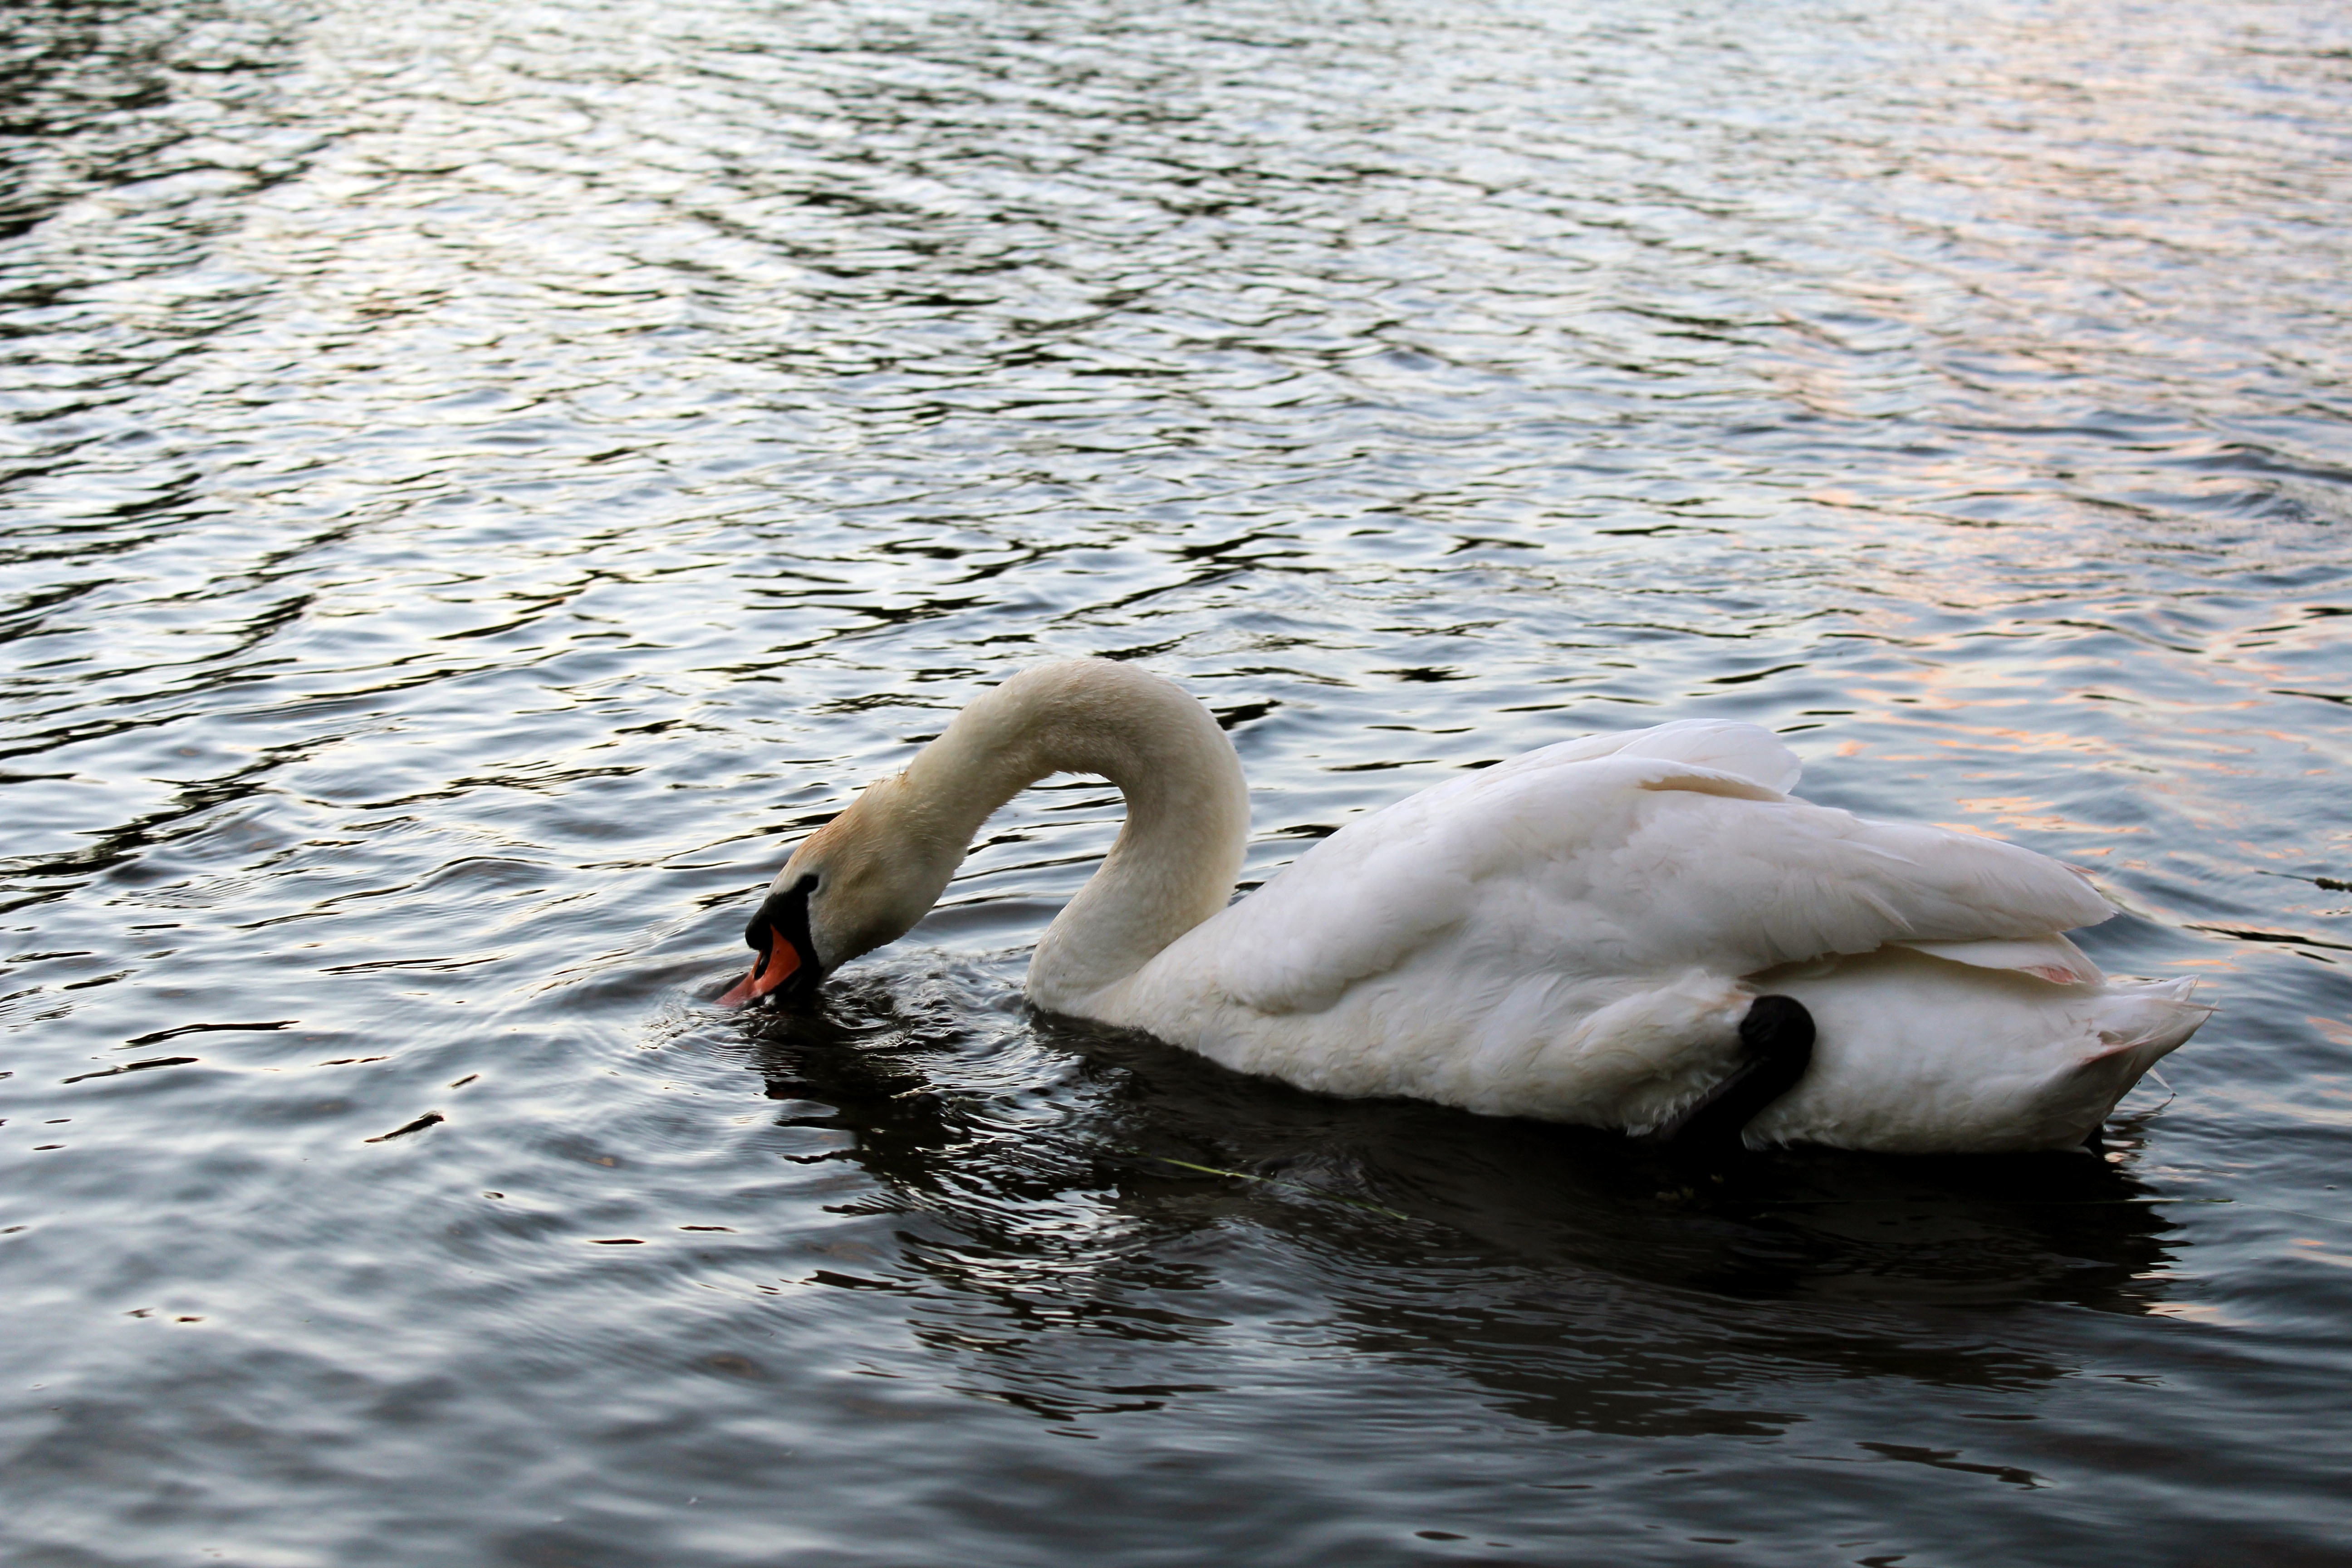
bird, wing, beak, fauna, swan, vertebrate, waterfowl, water bird, ducks geese and swans